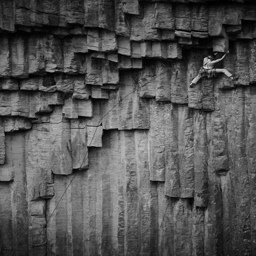
this is what i imagine the outer walls look .